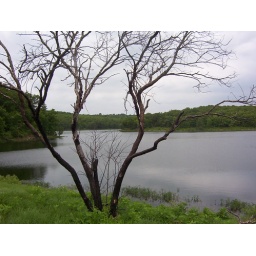
tree in front of lake